Free State of Bavaria (Weimar Republic)

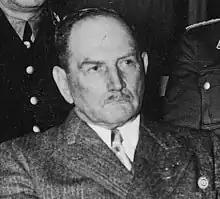
Franz von Epp, who became the Nazi Reich commissioner for Bavaria in 1933

Kahr's primary strength came from groups such as the Citizens' Defense that were outside the parliamentary system. He formed a cabinet with members from the BVP, DDP and BB. The SPD, the second-largest contingent in the "Landtag", was notably absent. In the 6 June 1920 "Landtag" election, the BVP remained the largest party with 65 seats, but the SPD's second place finish was with only 25 seats, down from 61 the year before. The biggest gainer was the USPD, which rose from three seats to 20.